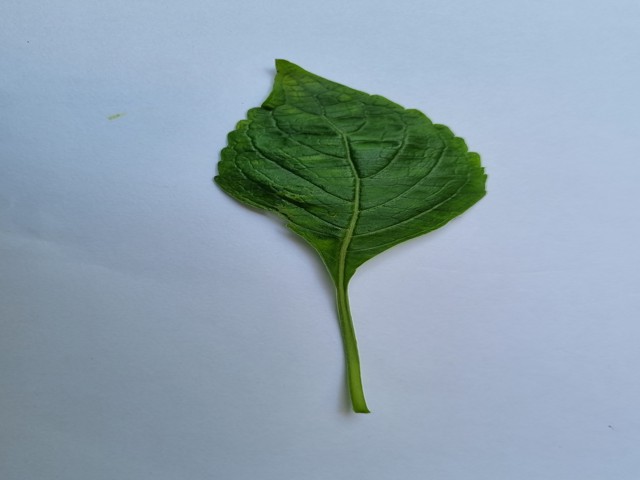
Plant: ramtulsi